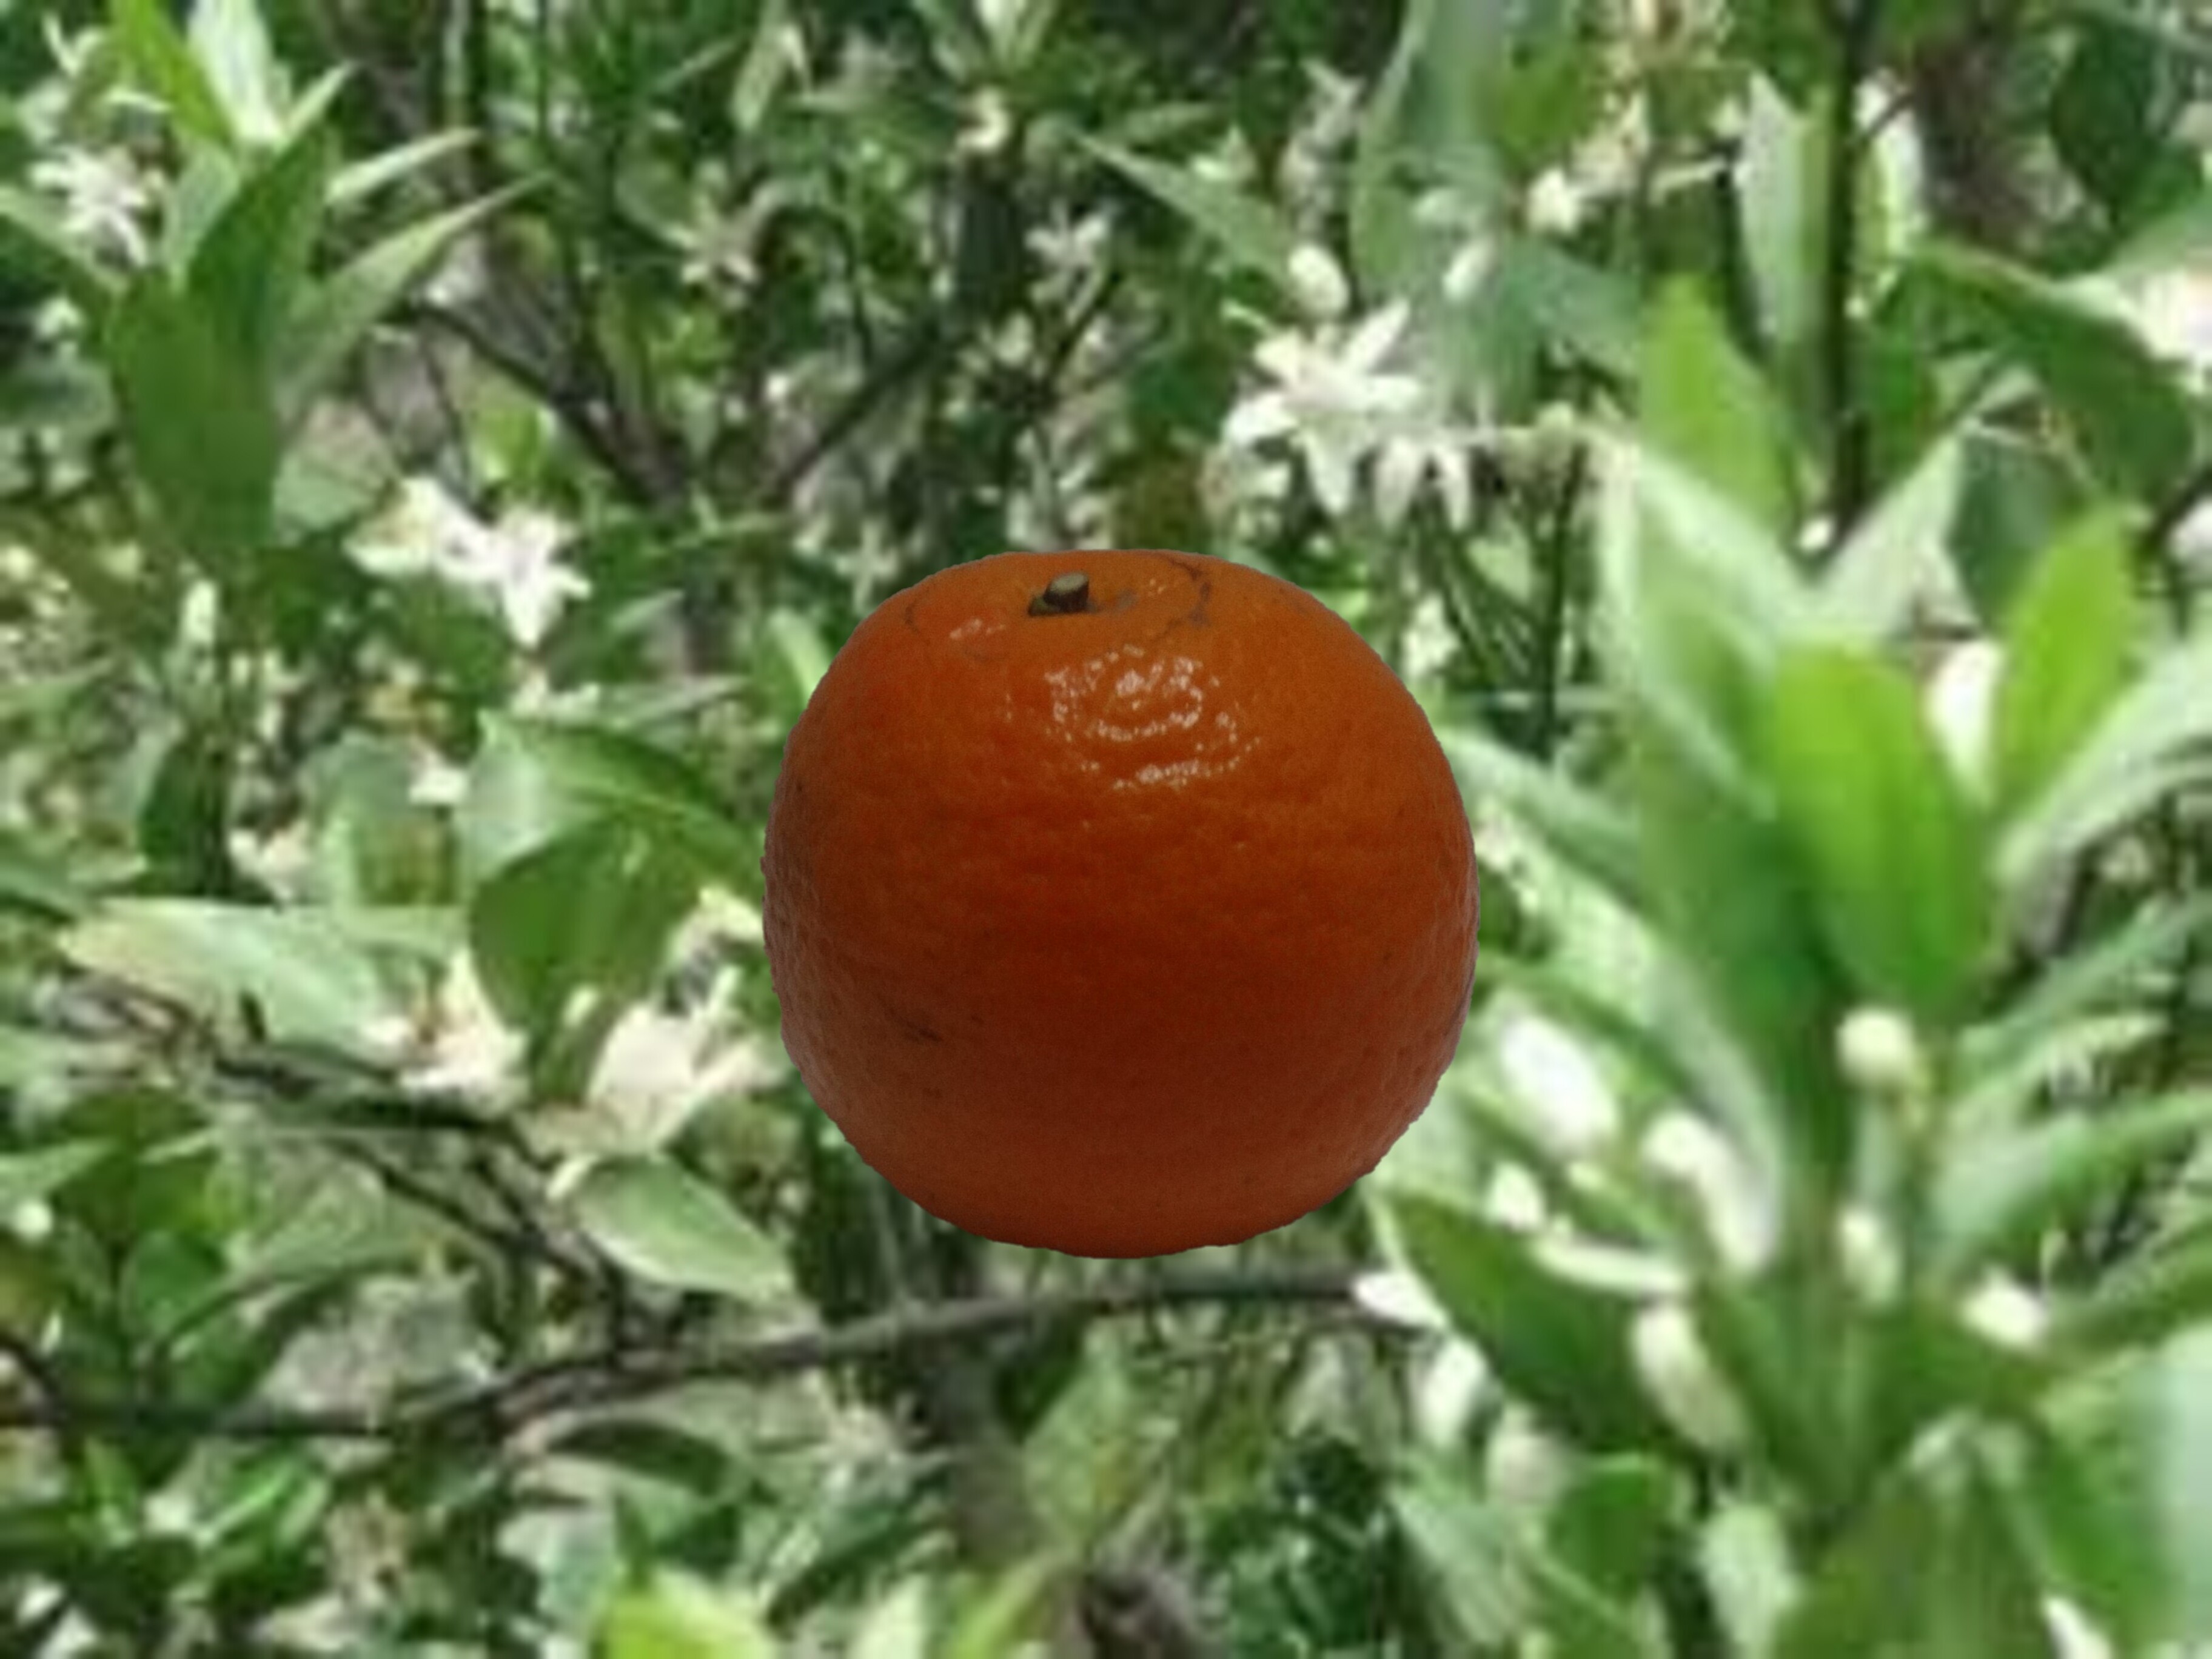
Citrus fruit variety: tankan